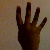
The image shows a hand gesture representing the number 4 in Indian Sign Language.